Yāmā (poetry collection)

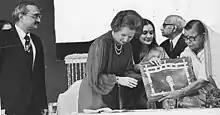

Mahadevi Varma was awarded the 18th Jñānapīṭh Award for this collection on 28 November 1982. The award was presented by the then British Prime Minister, Margaret Thatcher. The ceremony was also attended by P. V. Narasimha Rao, who was serving as India's Minister of External Affairs at the time and was also the Chairman of the Jñānapīṭh Selection Board.